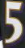
Number: 5